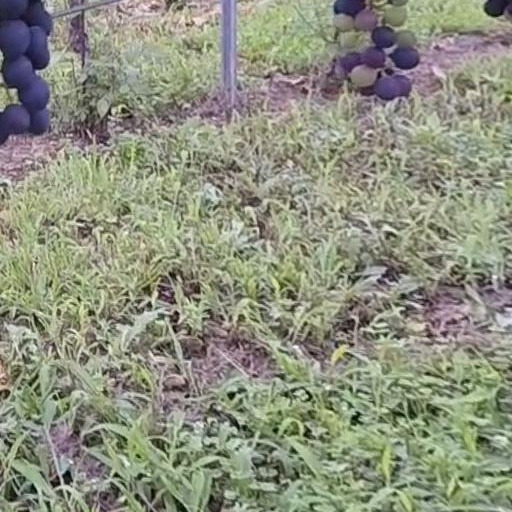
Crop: grape